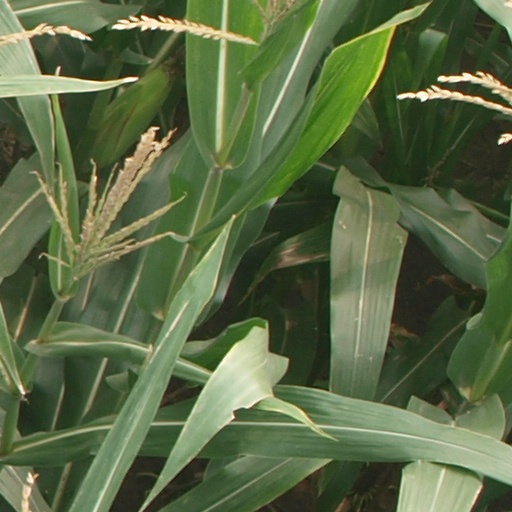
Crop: maize; corn